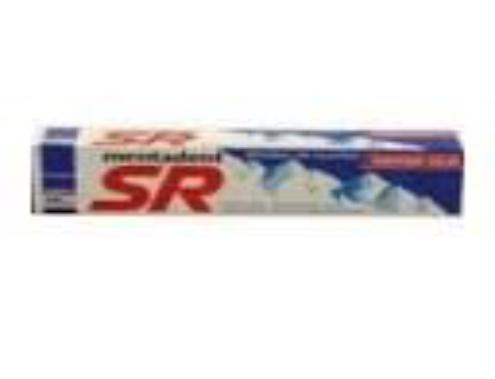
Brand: mentadent sr
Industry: Necessities